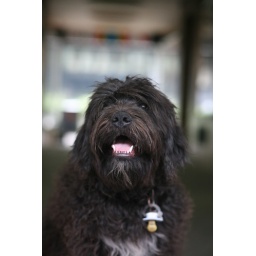
walking home in Cologne